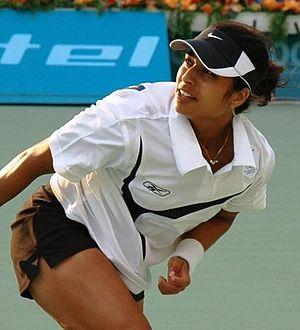
Shikha Uberoi est une joueuse de tennis indienne, professionnelle depuis 2003, née le 5 avril 1983 à Bombay.